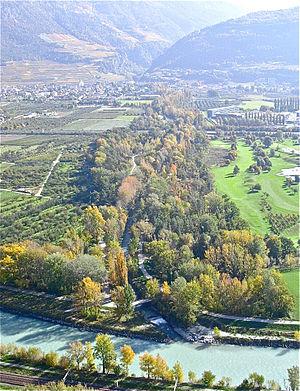
Embouchure de la borgne et val d'Hérens
La Borgne est une rivière de Suisse, affluent du Rhône, dans le canton du Valais.